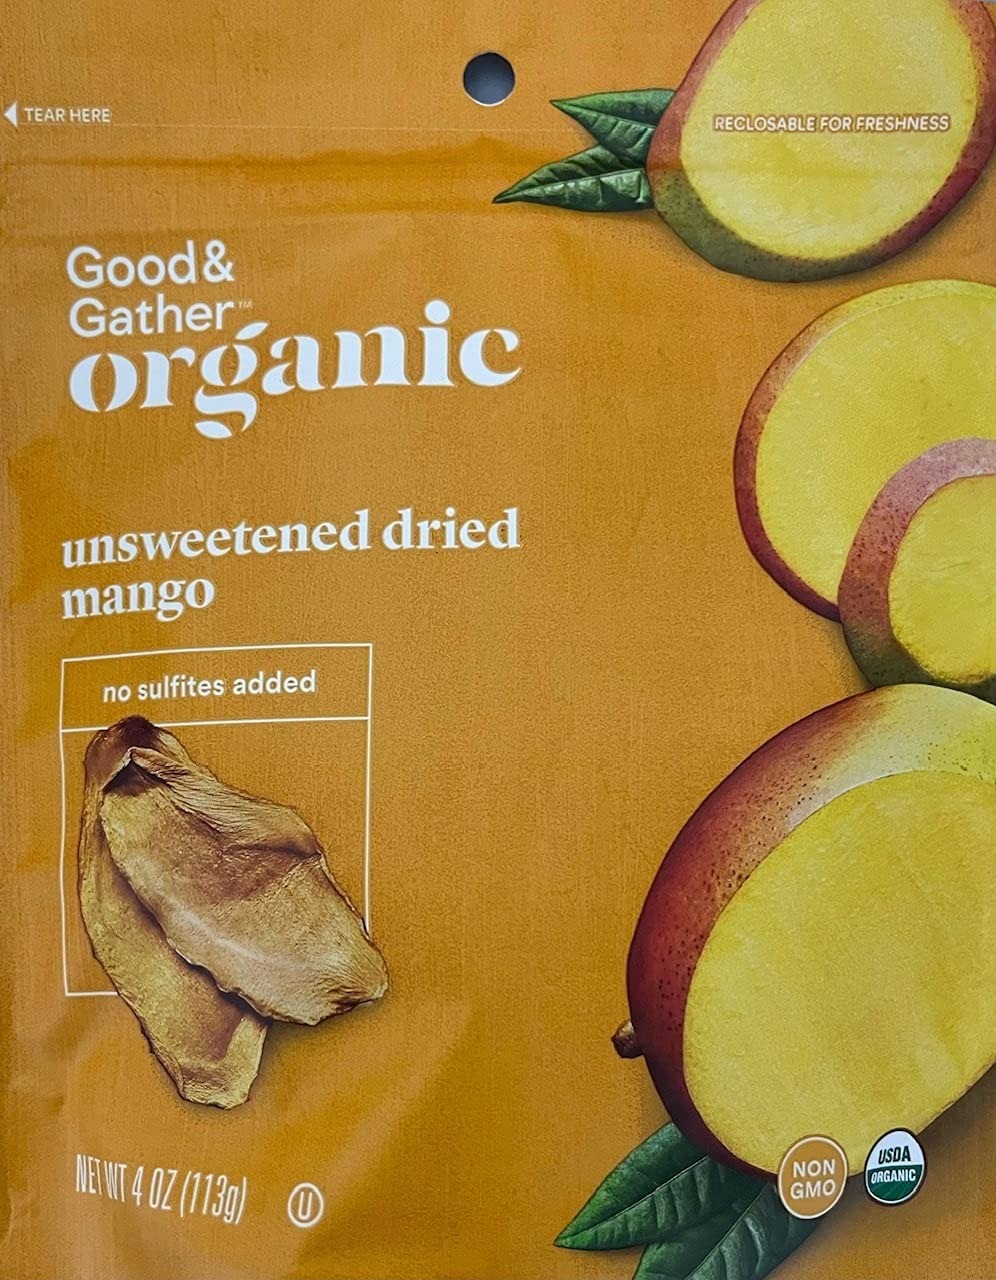
Item Name: Good & Gather- Organic Dried Unsweetened Mango Snacks - 4oz
Bullet Point 1: Unsweetened dried mango
Bullet Point 2: Organic, non-GMO, no Sulfites added
Bullet Point 3: 4 oz perfect size for on-the-go snack or mealtimes at home
Product Description: Good & Gather 4 oz tasty organic dried mango
Value: 4.0
Unit: Ounce

Price: 6.19